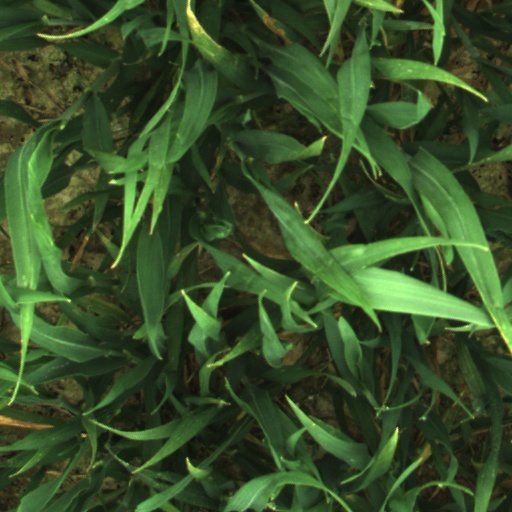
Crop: wheat